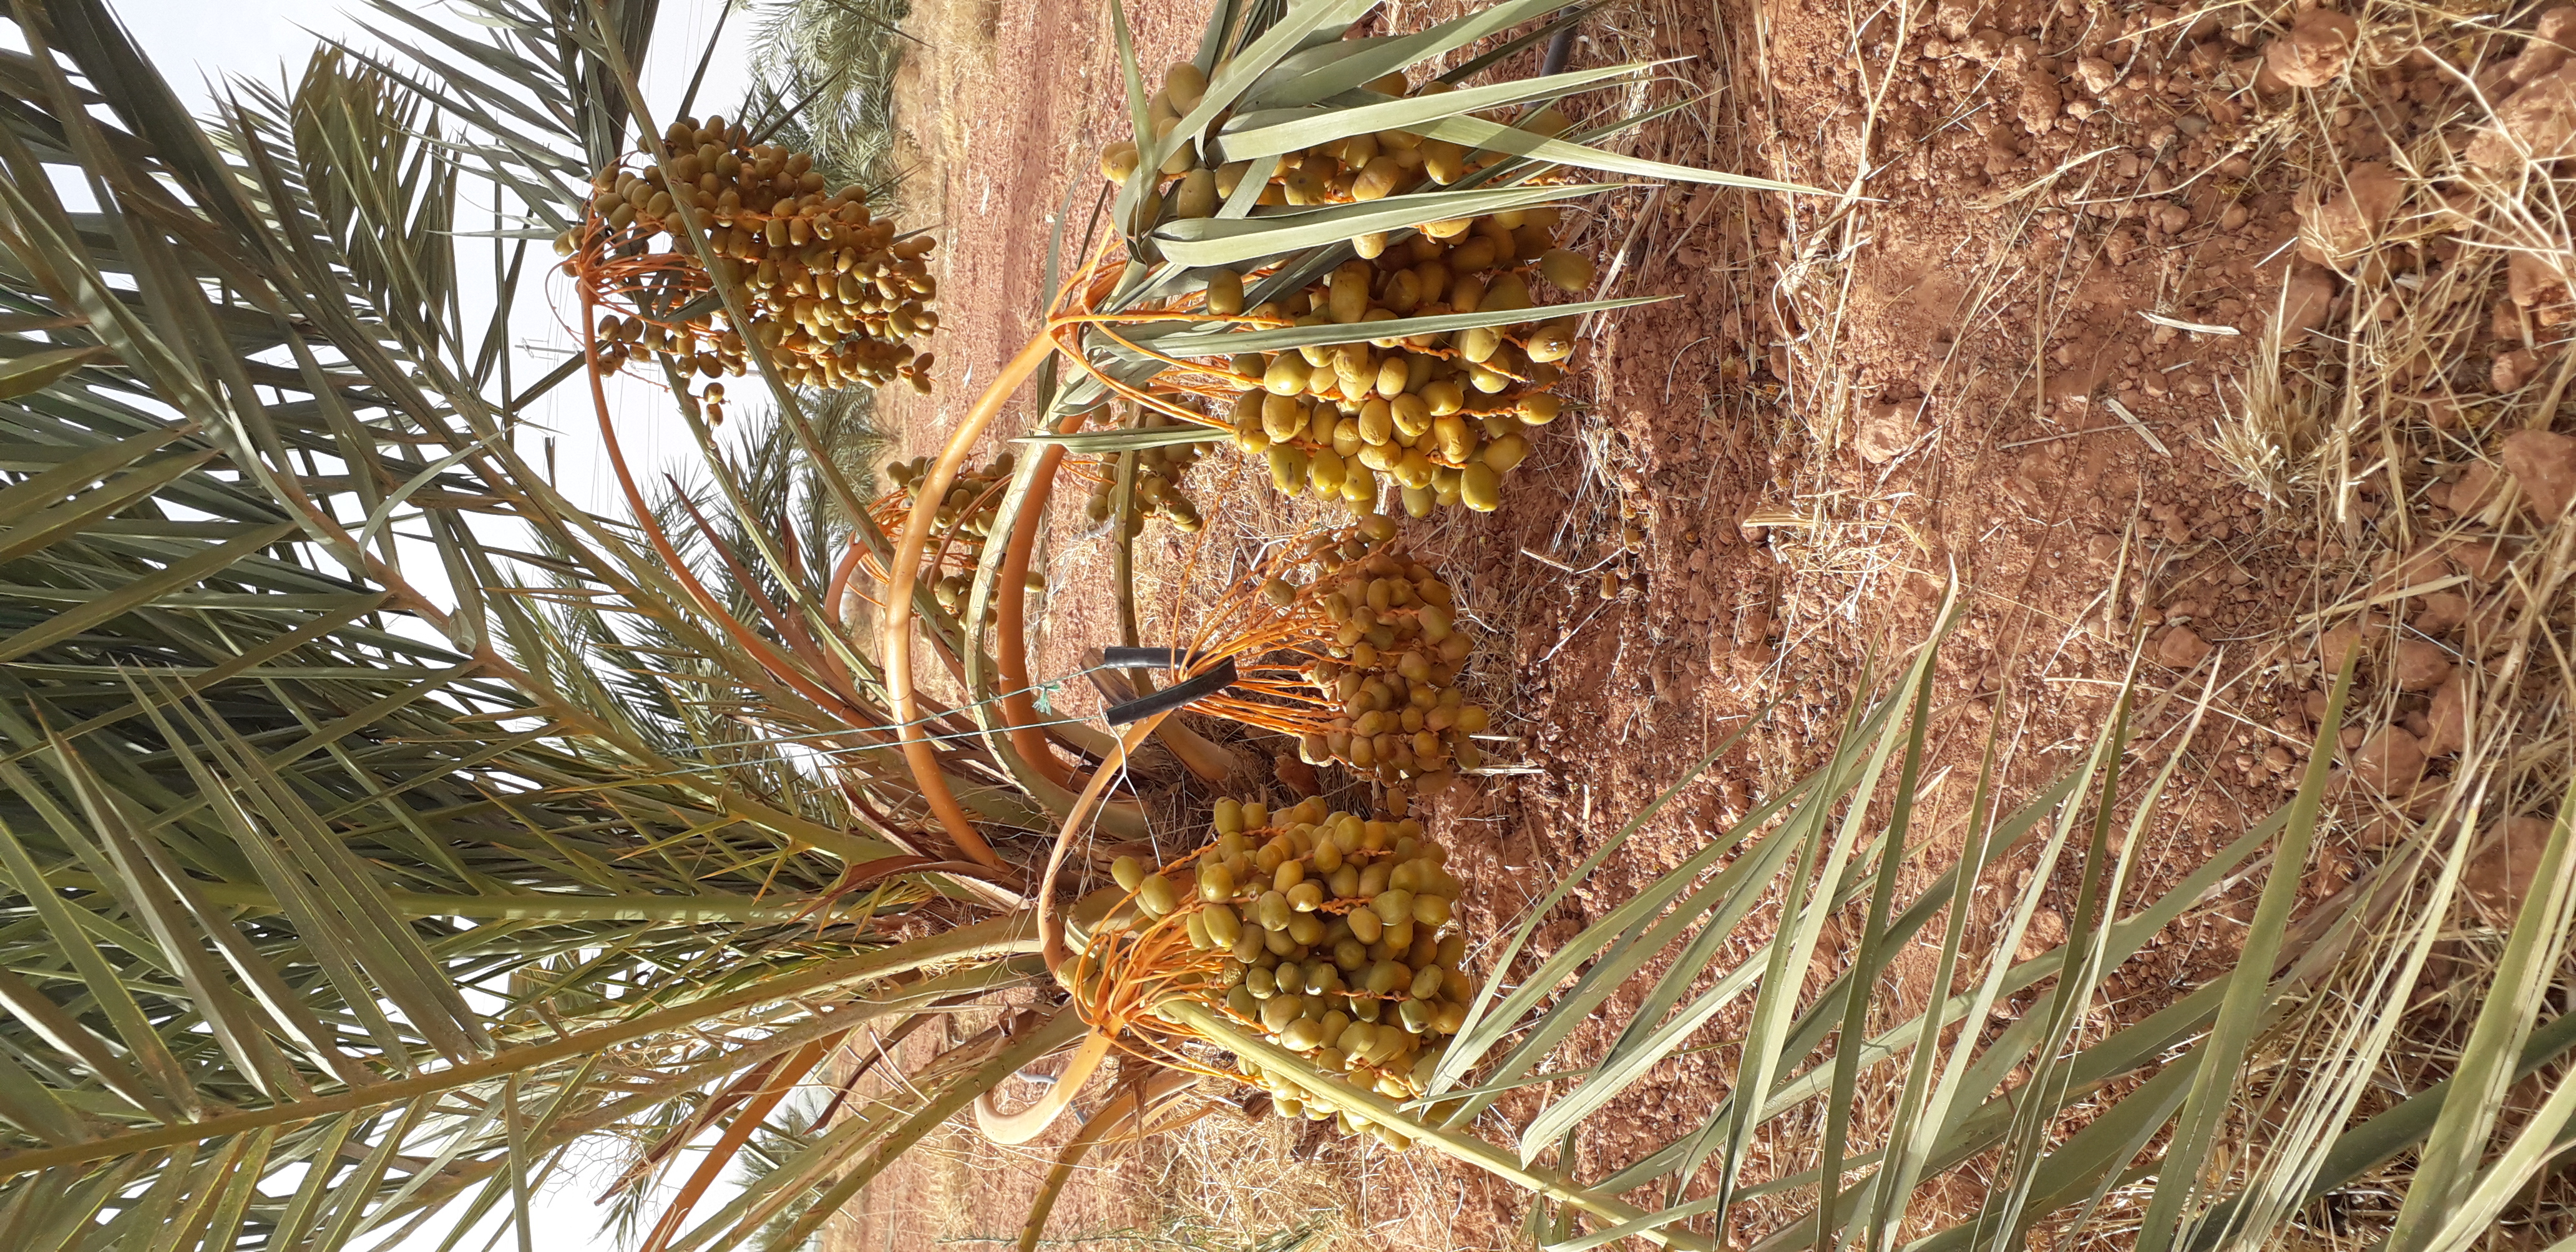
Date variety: Boufagous